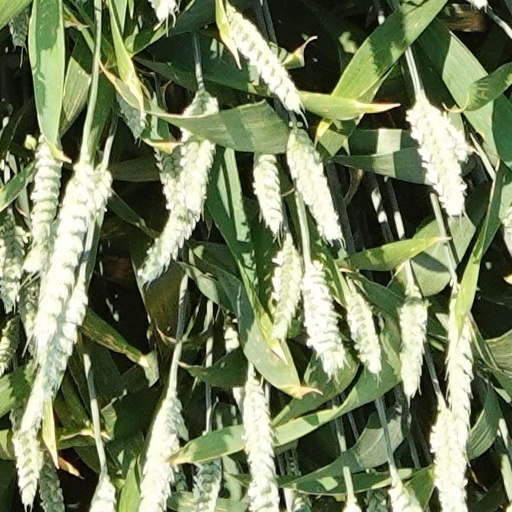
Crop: wheat